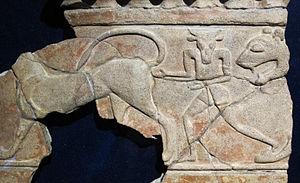
Tout au long de l'âge du fer, la trame historique des Etrusques et celle de Rome sont liés de manière inextricable. En définitive, depuis la fondation de la ville capitoline et des premières cités-Etats d'Étrurie, au cours du VIIIᵉ siècle av. J.-C., jusqu'à sa conquête et enfin sa totale intégration par Rome, le peuple étrusque apparaît comme étant l'une des données majeures de l'équation historique de la cité tibérine. De facto, la koïnè étrusque a fourni 3 et peut-être 4 des souverains de Rome. En outre, la lecture des œuvres littéraires antiques confrontées et corrélées à un corpus archéologique abondant, mettent en évidence un véritable processus de synœcisme de populations étrusques au sein de Rome sur une période débutant au cours du VIIᵉ siècle av. J.-C. et se concluant au long du Vᵉ siècle av. J.-C.. Ces dernières formant ainsi le plus important quartier de la ville capitoline pré-républicaine, voire pré-impériale, le litus tuscus. À cet égard, et compte tenu de l'ensemble de ces données littéraires, historiographiques et archéologiques, ces dernières permettent d'appréhender et de singulariser une véritable Rome étrusque, la Ruma tusci.
La Regia est un édifice longeant la via Sacra sur la partie Est du forum romanum. Ce bâtiment servait à l'origine de résidence ou bien de siège aux rois de Rome et plus tard au pontifex maximus, le grand prêtre à la tête du Collège des pontifes.